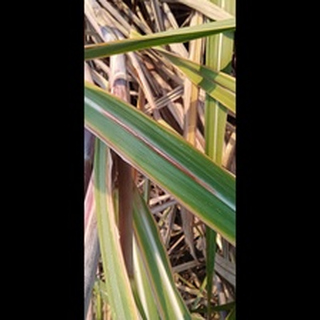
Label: sugarcane_red_rot